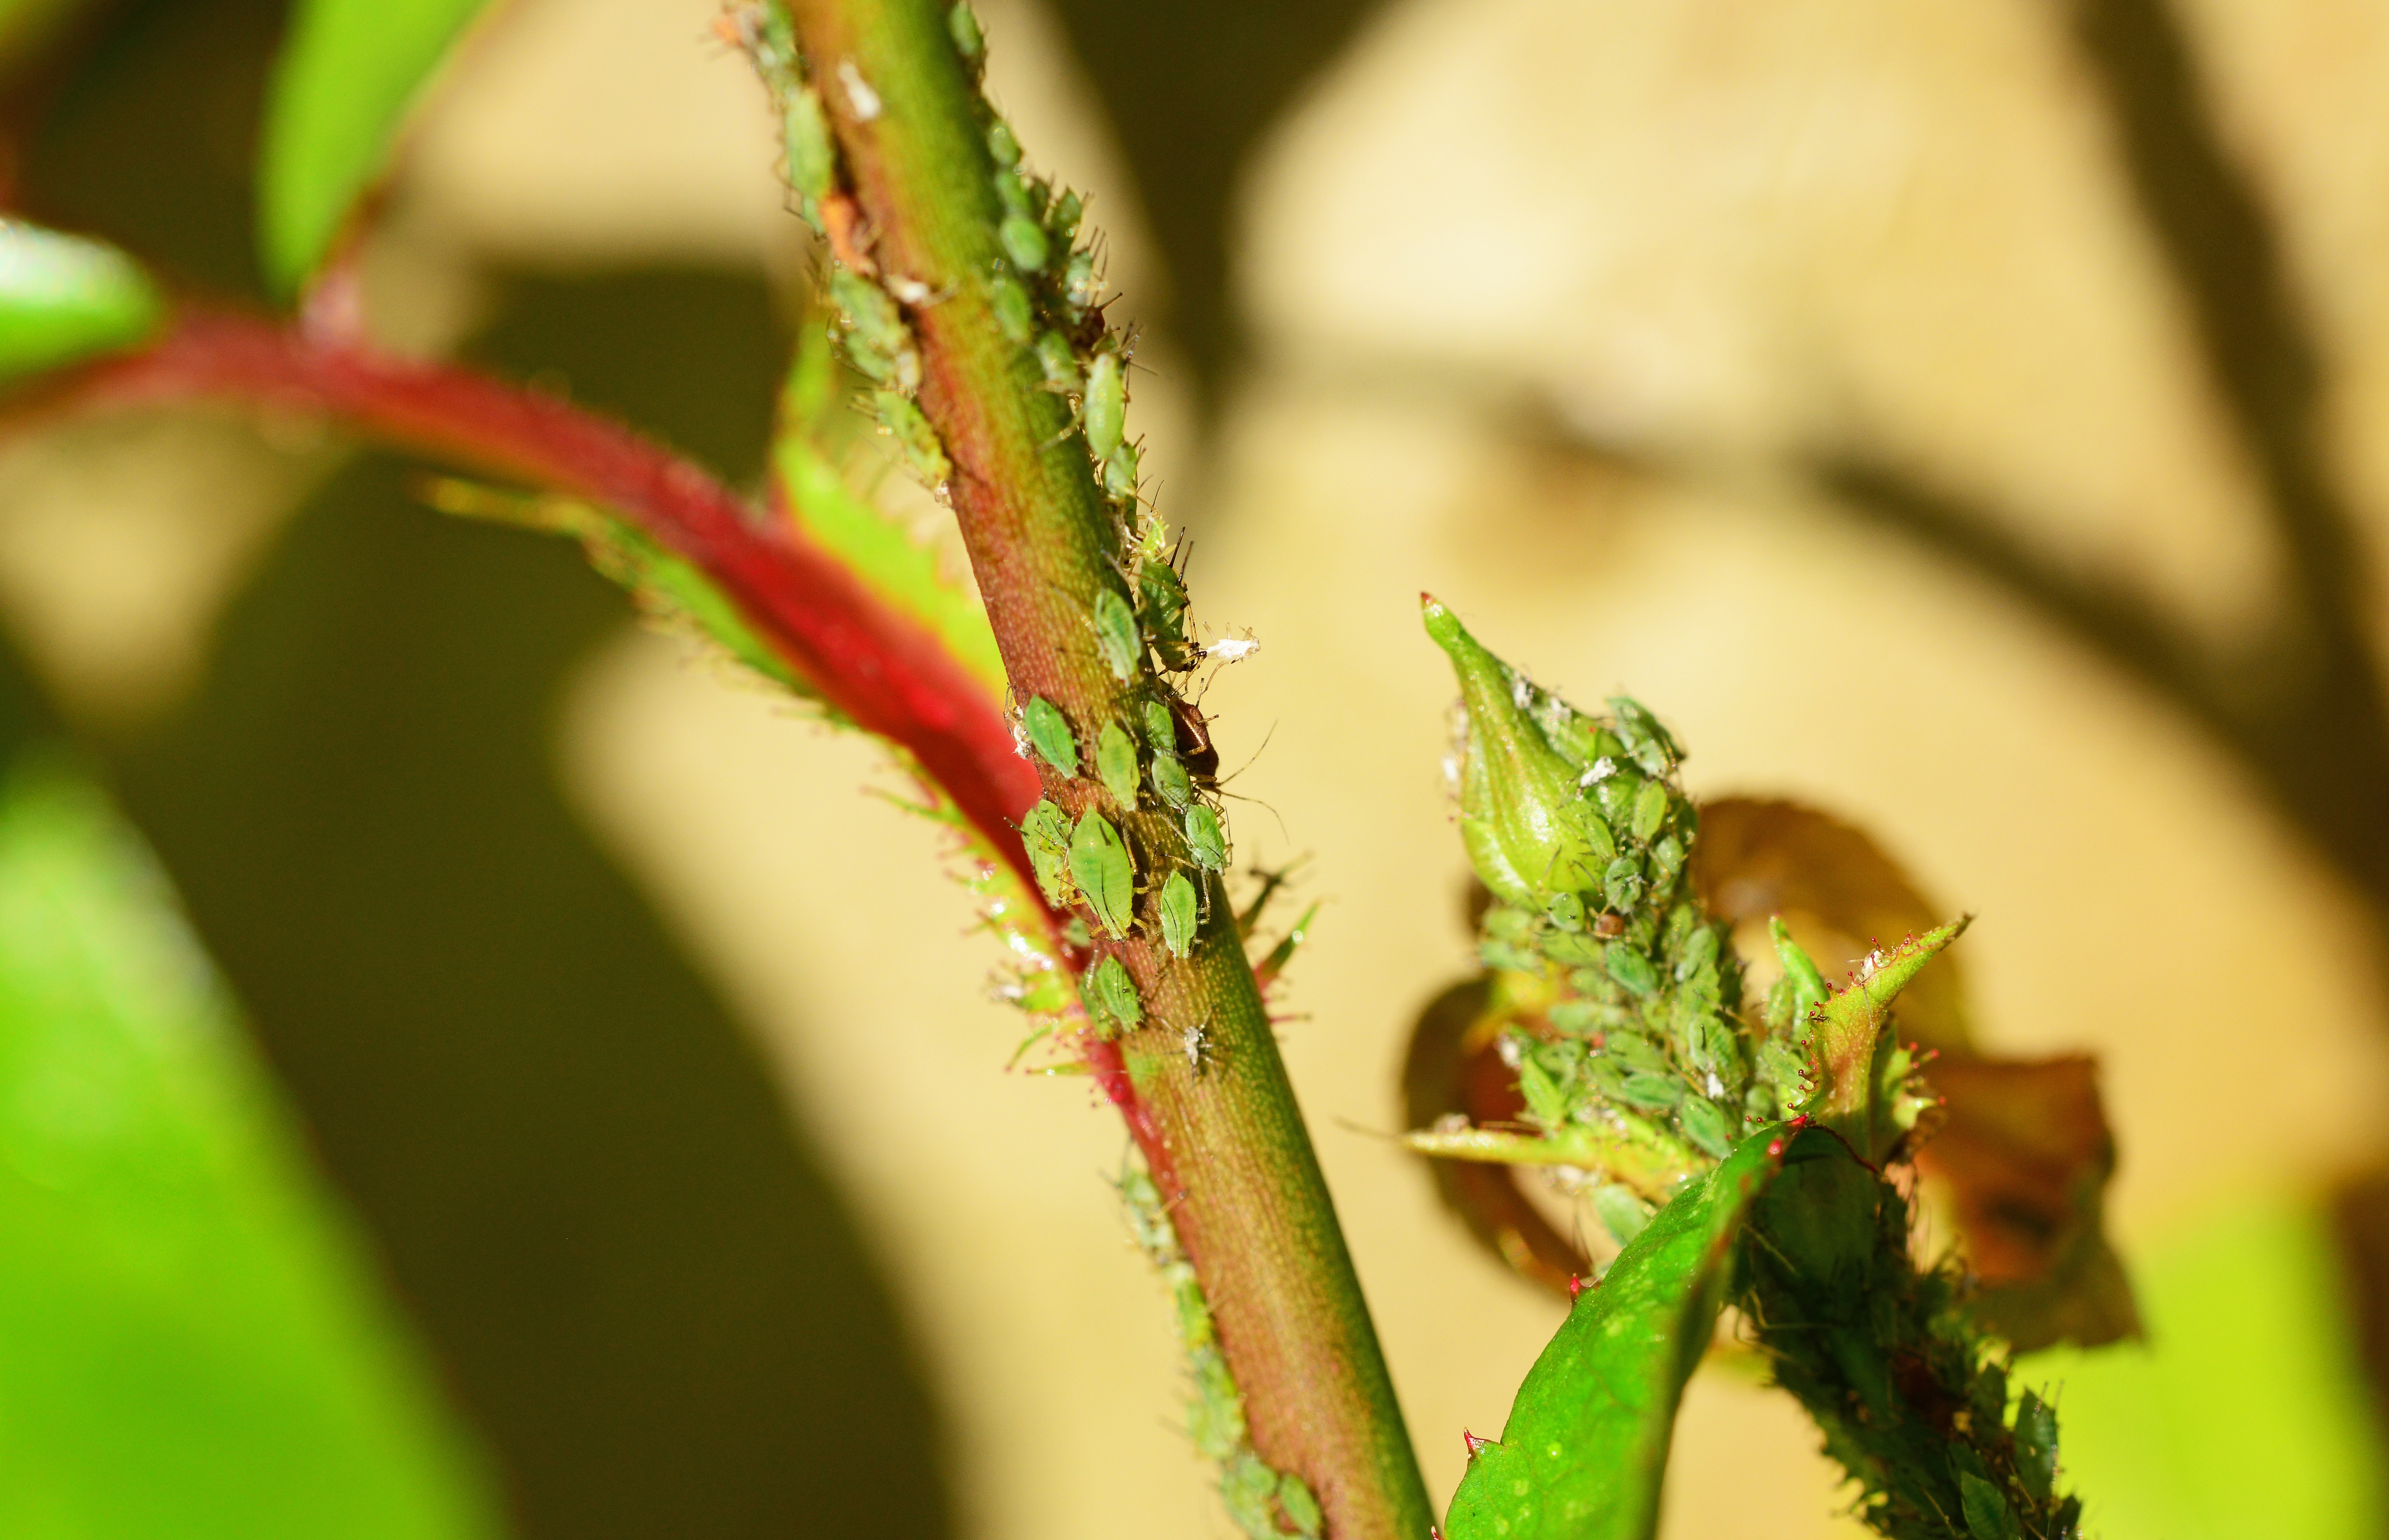
tree, nature, grass, branch, plant, photography, leaf, flower, green, insect, macro, autumn, botany, flora, fauna, close up, creatures, shrub, detail, bud, aphid, macro photography, plant lice, lice, greenfly, destructive, aphidoidea, plant stem, sap sucking, rose stem